Pieter Bruegel the Elder

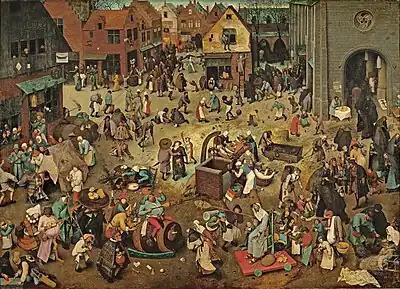
"The Fight Between Carnival and Lent" (1559) Kunsthistorisches Museum, Vienna

On his return from Italy to Antwerp, Bruegel earned his living producing drawings to be turned into prints for the leading print publisher of the city, and indeed northern Europe, Hieronymus Cock. At his "House of the Four Winds" Cock ran a production and distribution operation efficiently turning out prints of many sorts that was more concerned with sales than the finest artistic achievement. Most of Bruegel's prints come from this period, but he continued to produce drawn designs for prints until the end of his life, leaving only two completed out of a series of the "Four Seasons". The prints were popular and it is reasonable to assume that all those published have survived. In many cases we also have Bruegel's drawings. Although the subject matter of his graphic work was often continued in his paintings, there are considerable differences in emphases between the two "oeuvres". To his contemporaries and for long after, until public museums and good reproductions of the paintings made these better known, Bruegel was much better known through his prints than his paintings, which largely explains the critical assessment of him as merely the creator of comic peasant scenes.